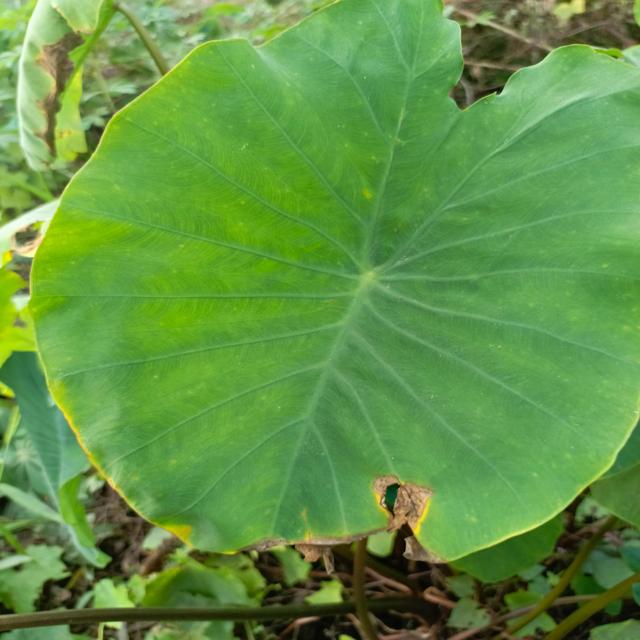
Label: Mid_Blight